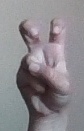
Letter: toot